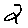
Label: 2